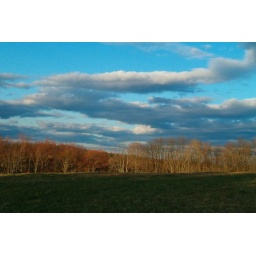
This is kind of funky. I like the field grass in shadow and light in the trees.